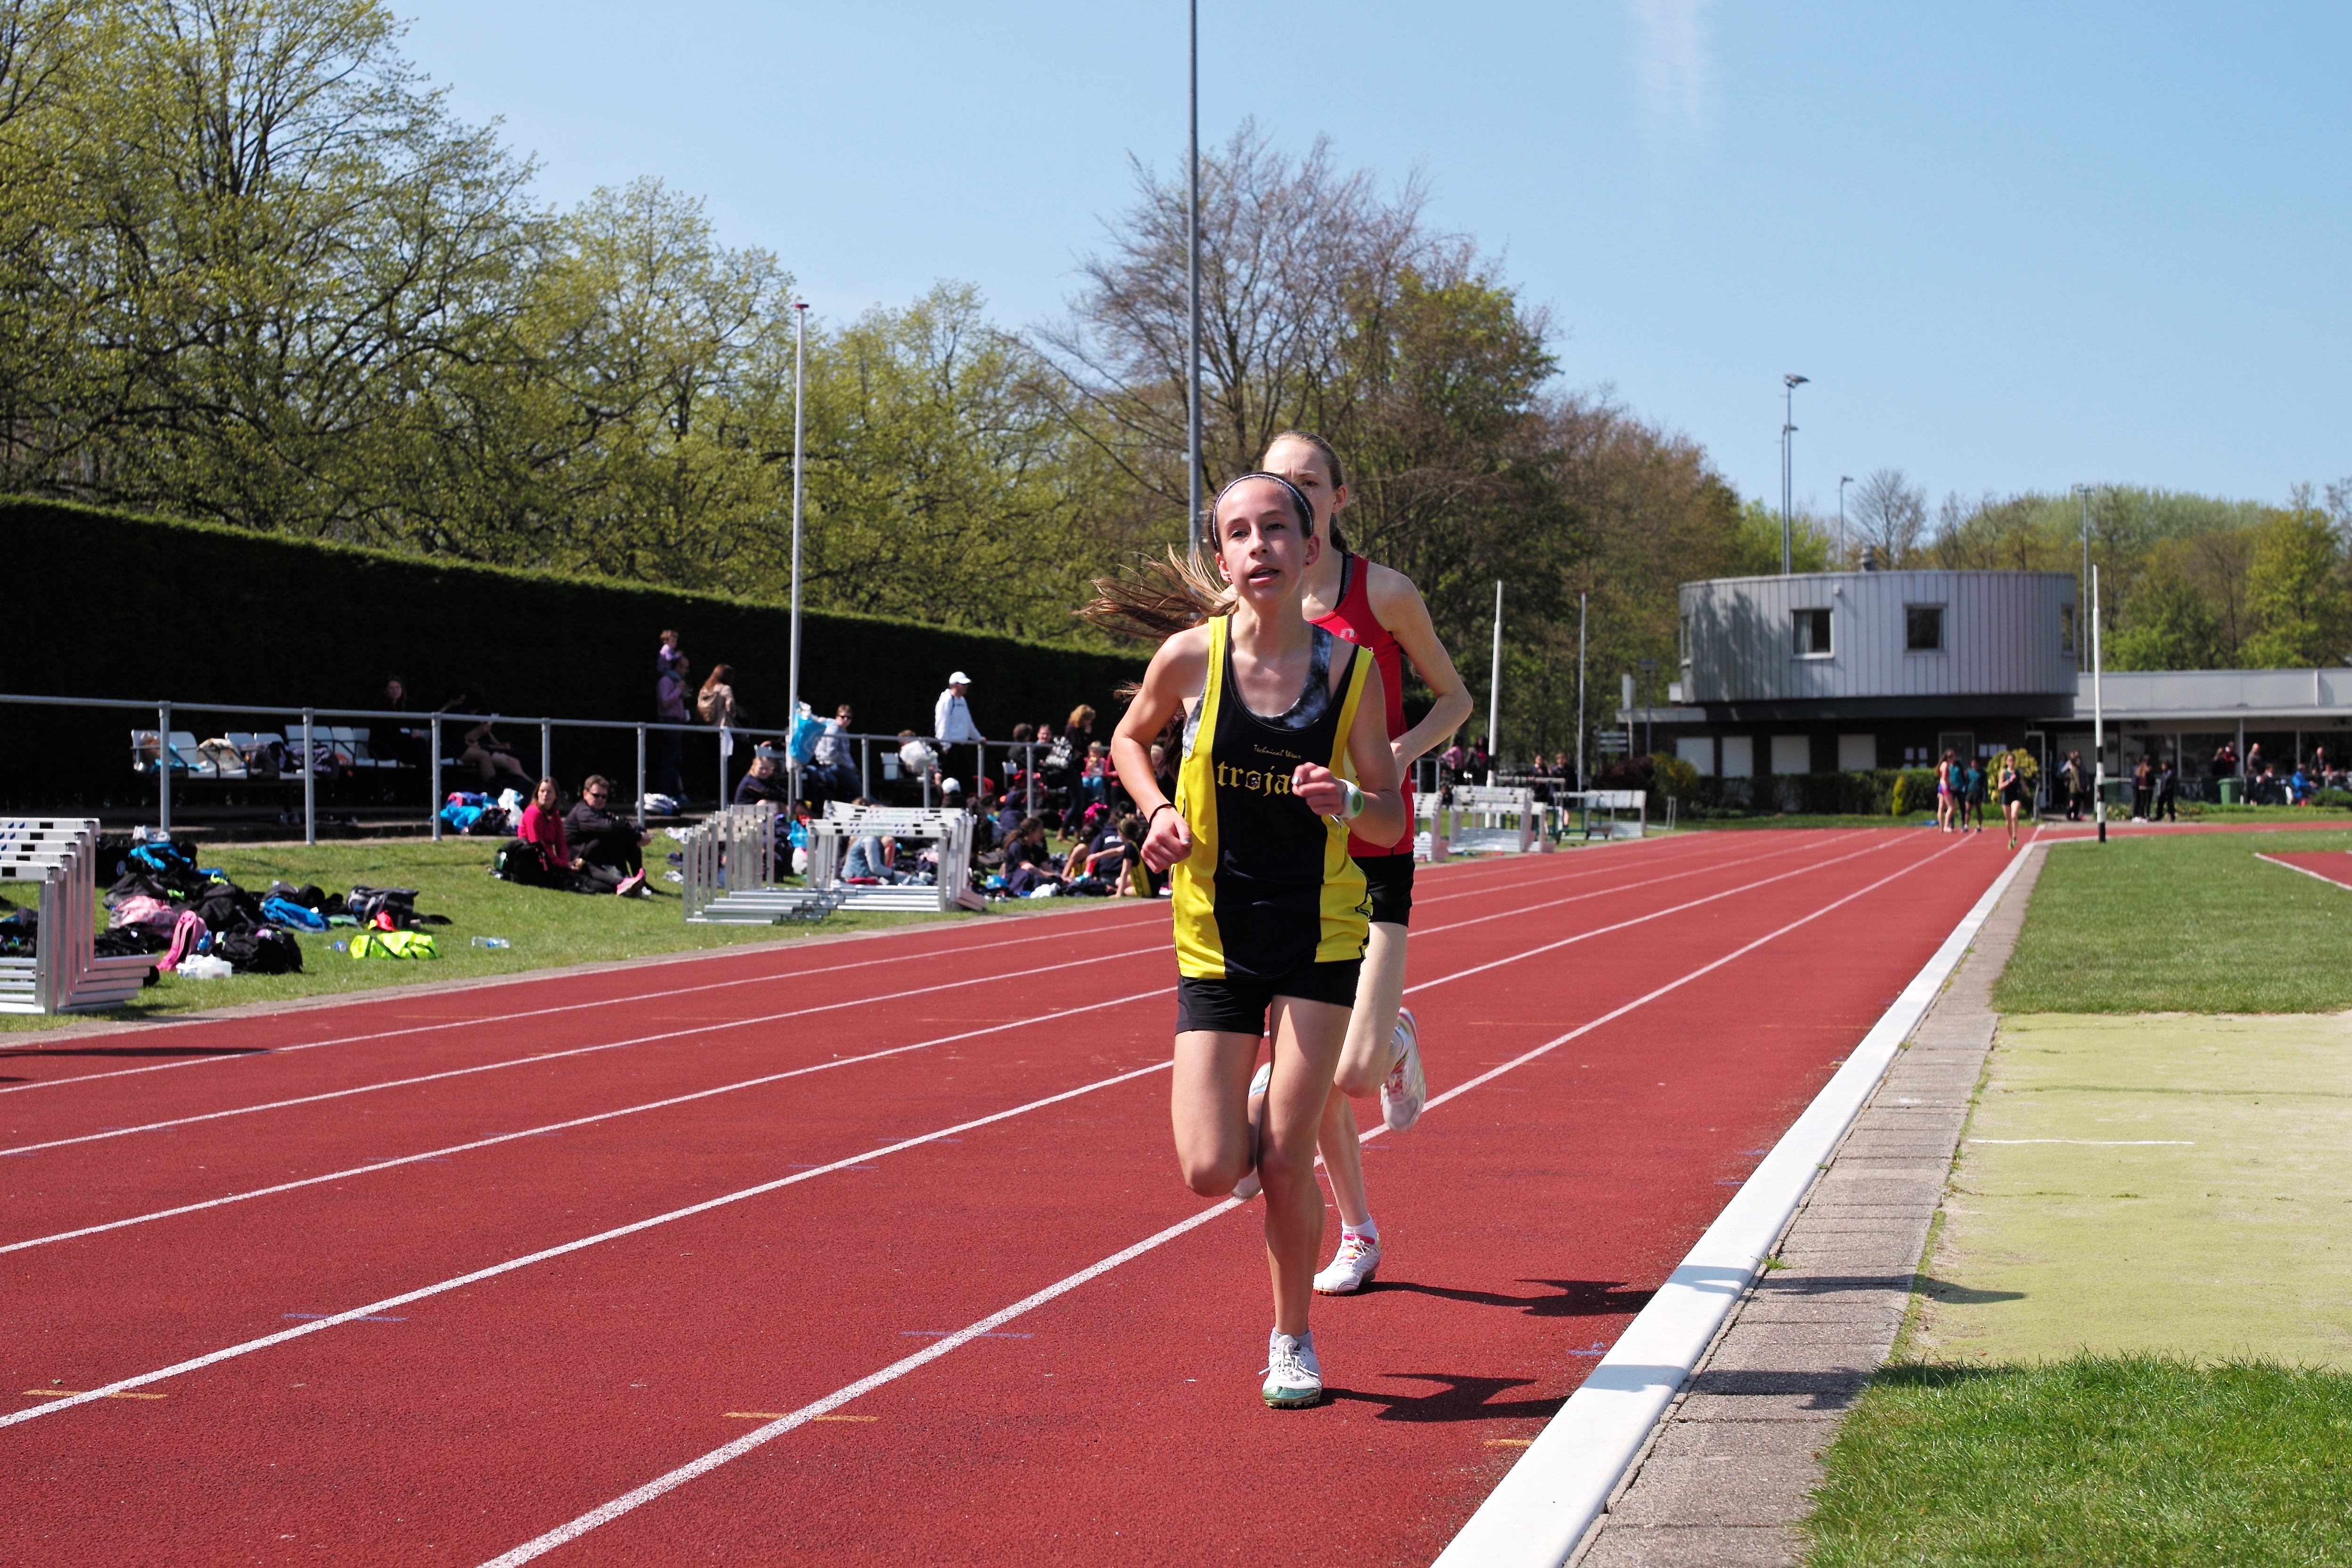
track, run, runner, ash, race, competition, holland, hague, netherlands, international, girls, m, american, sports, boys, 50, school, runners, junior, leica, 240, summilux, varsity, athletics, meet, sprint, endurance sports, duathlon, track and field athletics, middle distance running, 800 metres